Ken Ograjenšek

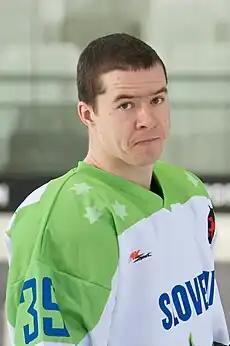

Ken Ograjenšek (born 30 August 1991) is a Slovenian professional ice hockey player for the Graz99ers of the ICE Hockey League (ICEHL). He previously played two seasons in the French Ligue Magnus with Dauphins d'Épinal before signing a two-year contract with Graz in a return to the EBEL on 4 July 2016.